New College Lane

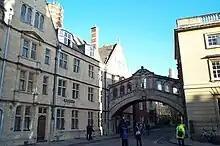
The NW end of New College Lane, including the Bridge of Sighs.

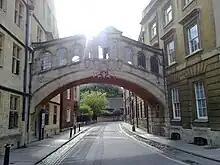
Looking into the NW end of New College Lane from its junction with Catte Street.

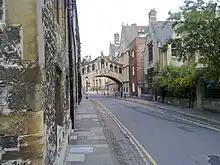
From within the NW end of New College Lane, looking back towards the Bridge of Sighs.

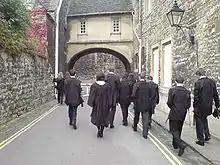
Eastern end of New College Lane near the entrance to New College, with Oxford University undergraduates in academic dress.

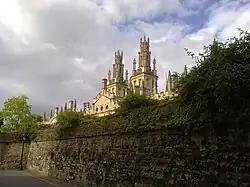
New College Lane, just past the entrance to New College, looking south west towards All Souls College.

New College Lane is a historic street in central Oxford, England, named after New College, one of the older Oxford colleges, adjacent to the north.